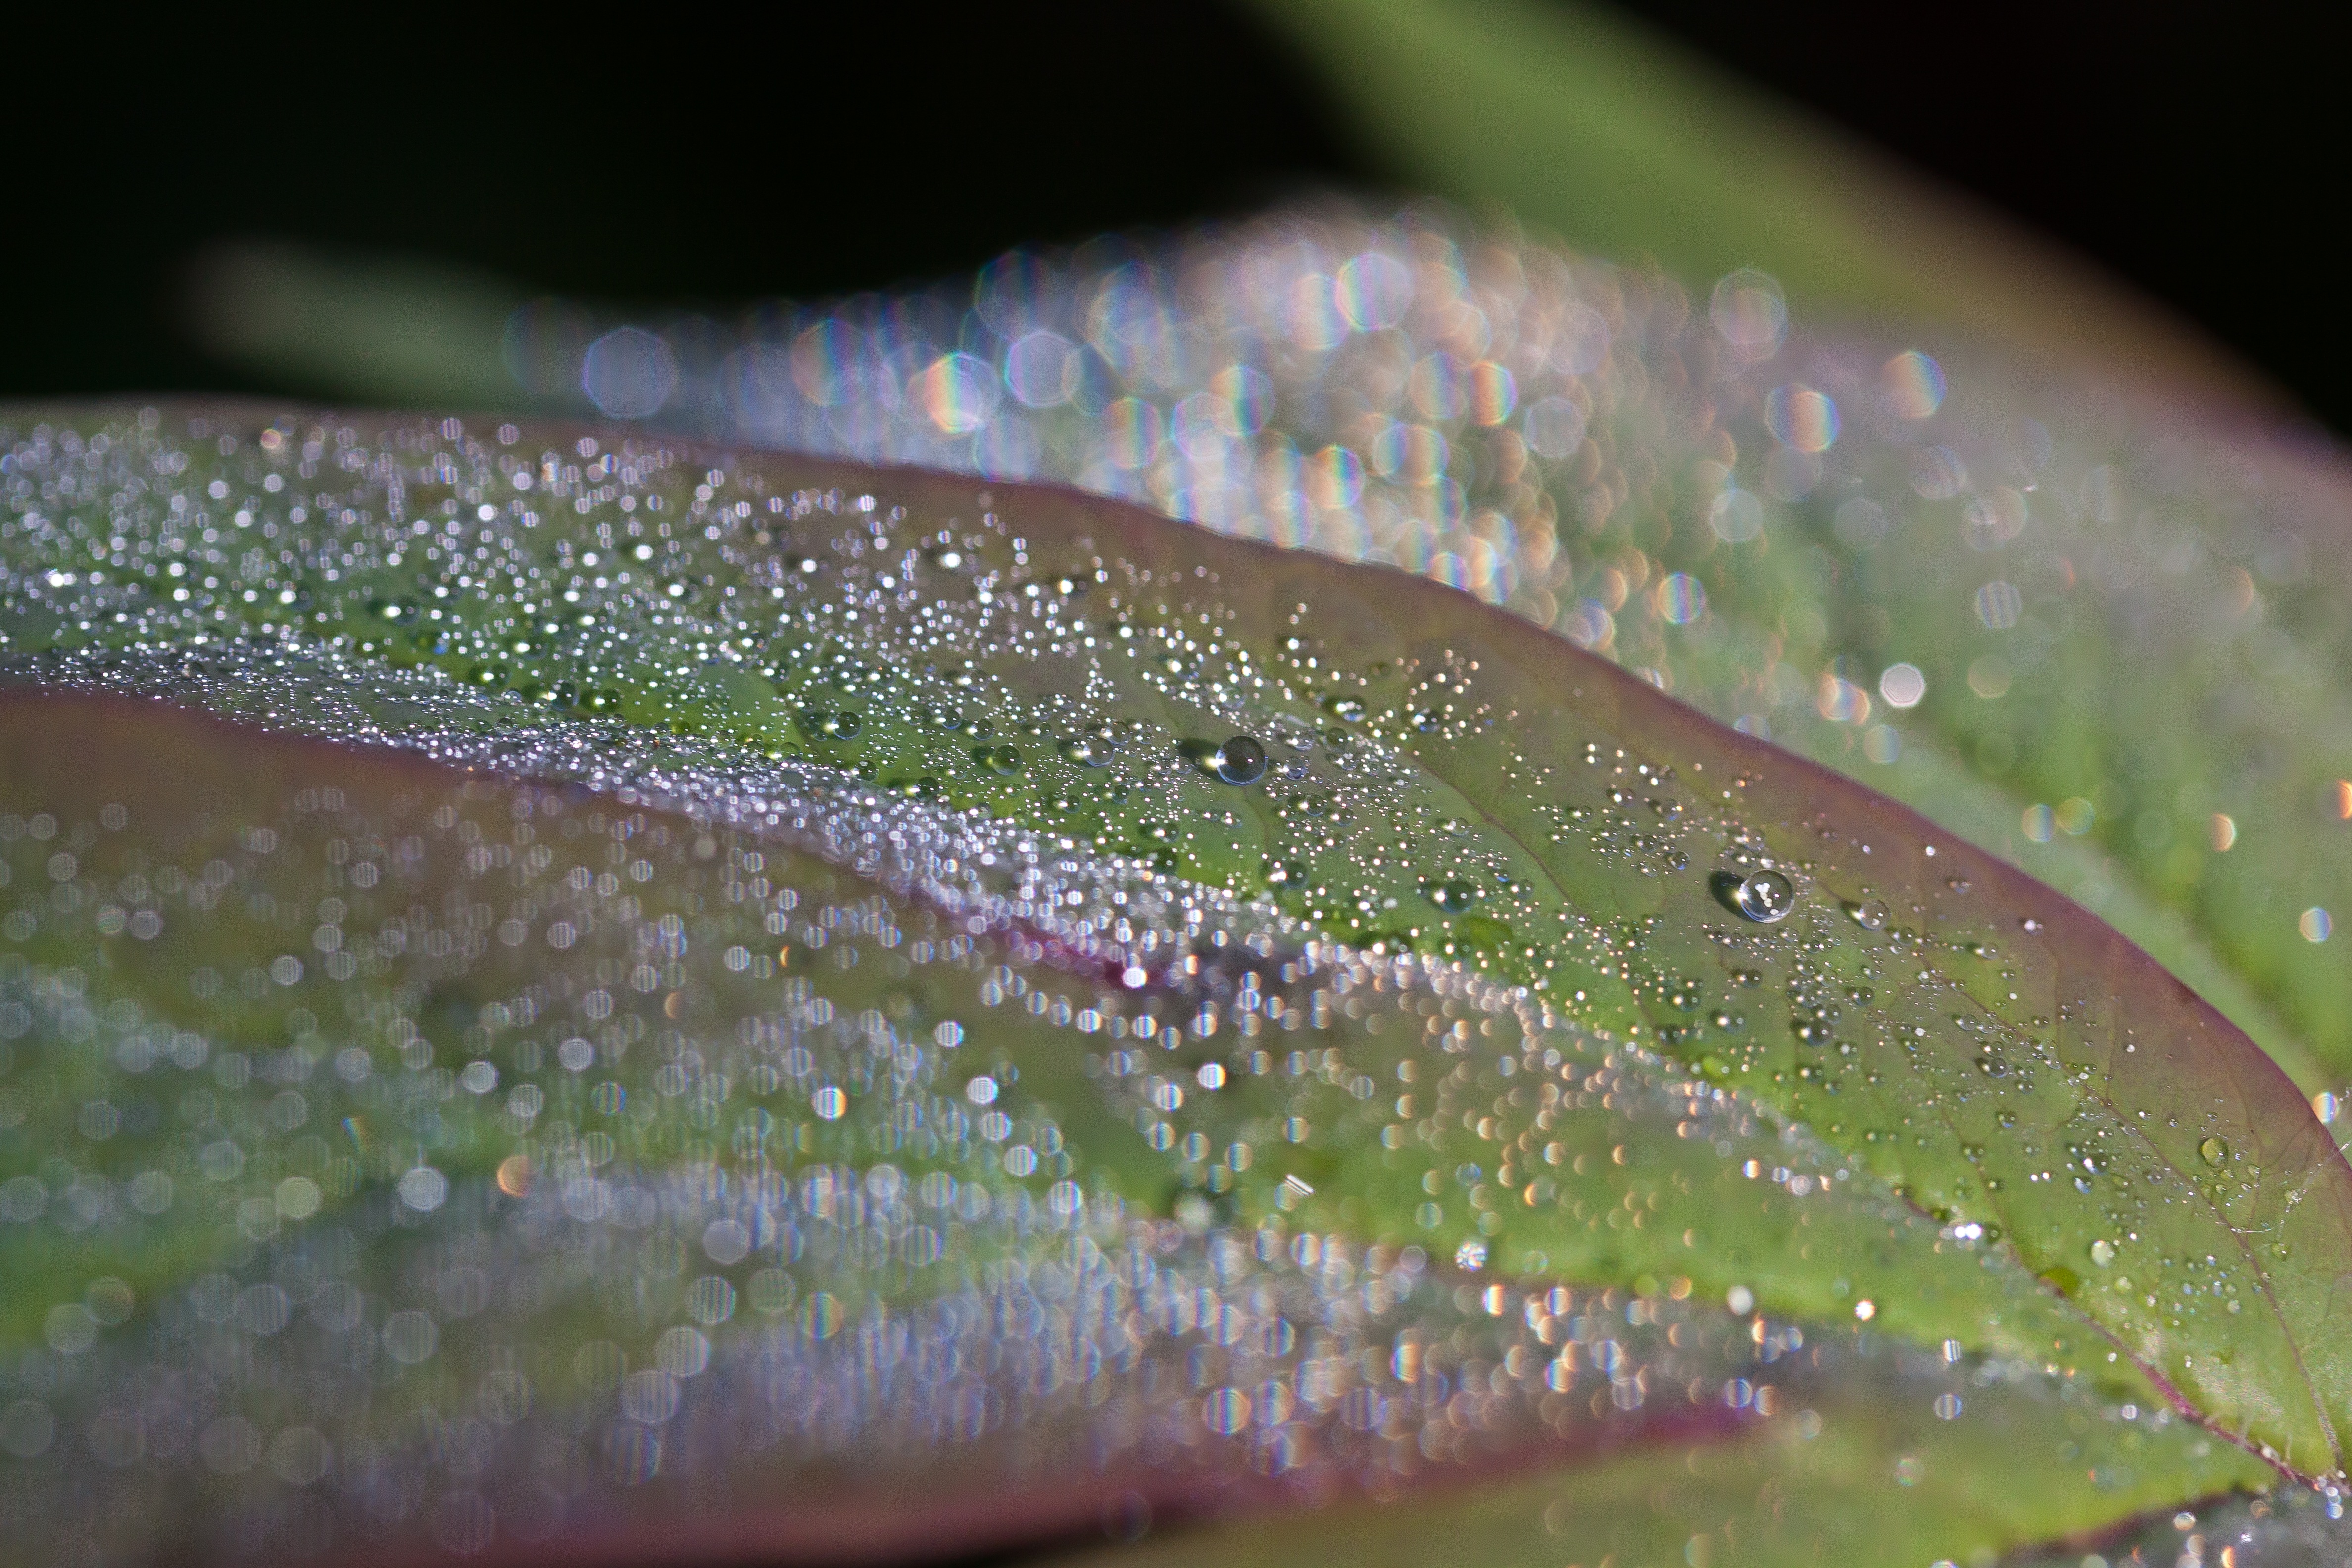
water, nature, drop, dew, plant, photography, leaf, flower, refraction, spring, green, macro, biology, botany, close, flora, fauna, drip, close up, dewdrop, drop of water, peony, moisture, morning light, morgentau, macro photography, rainbow colors, plant stem